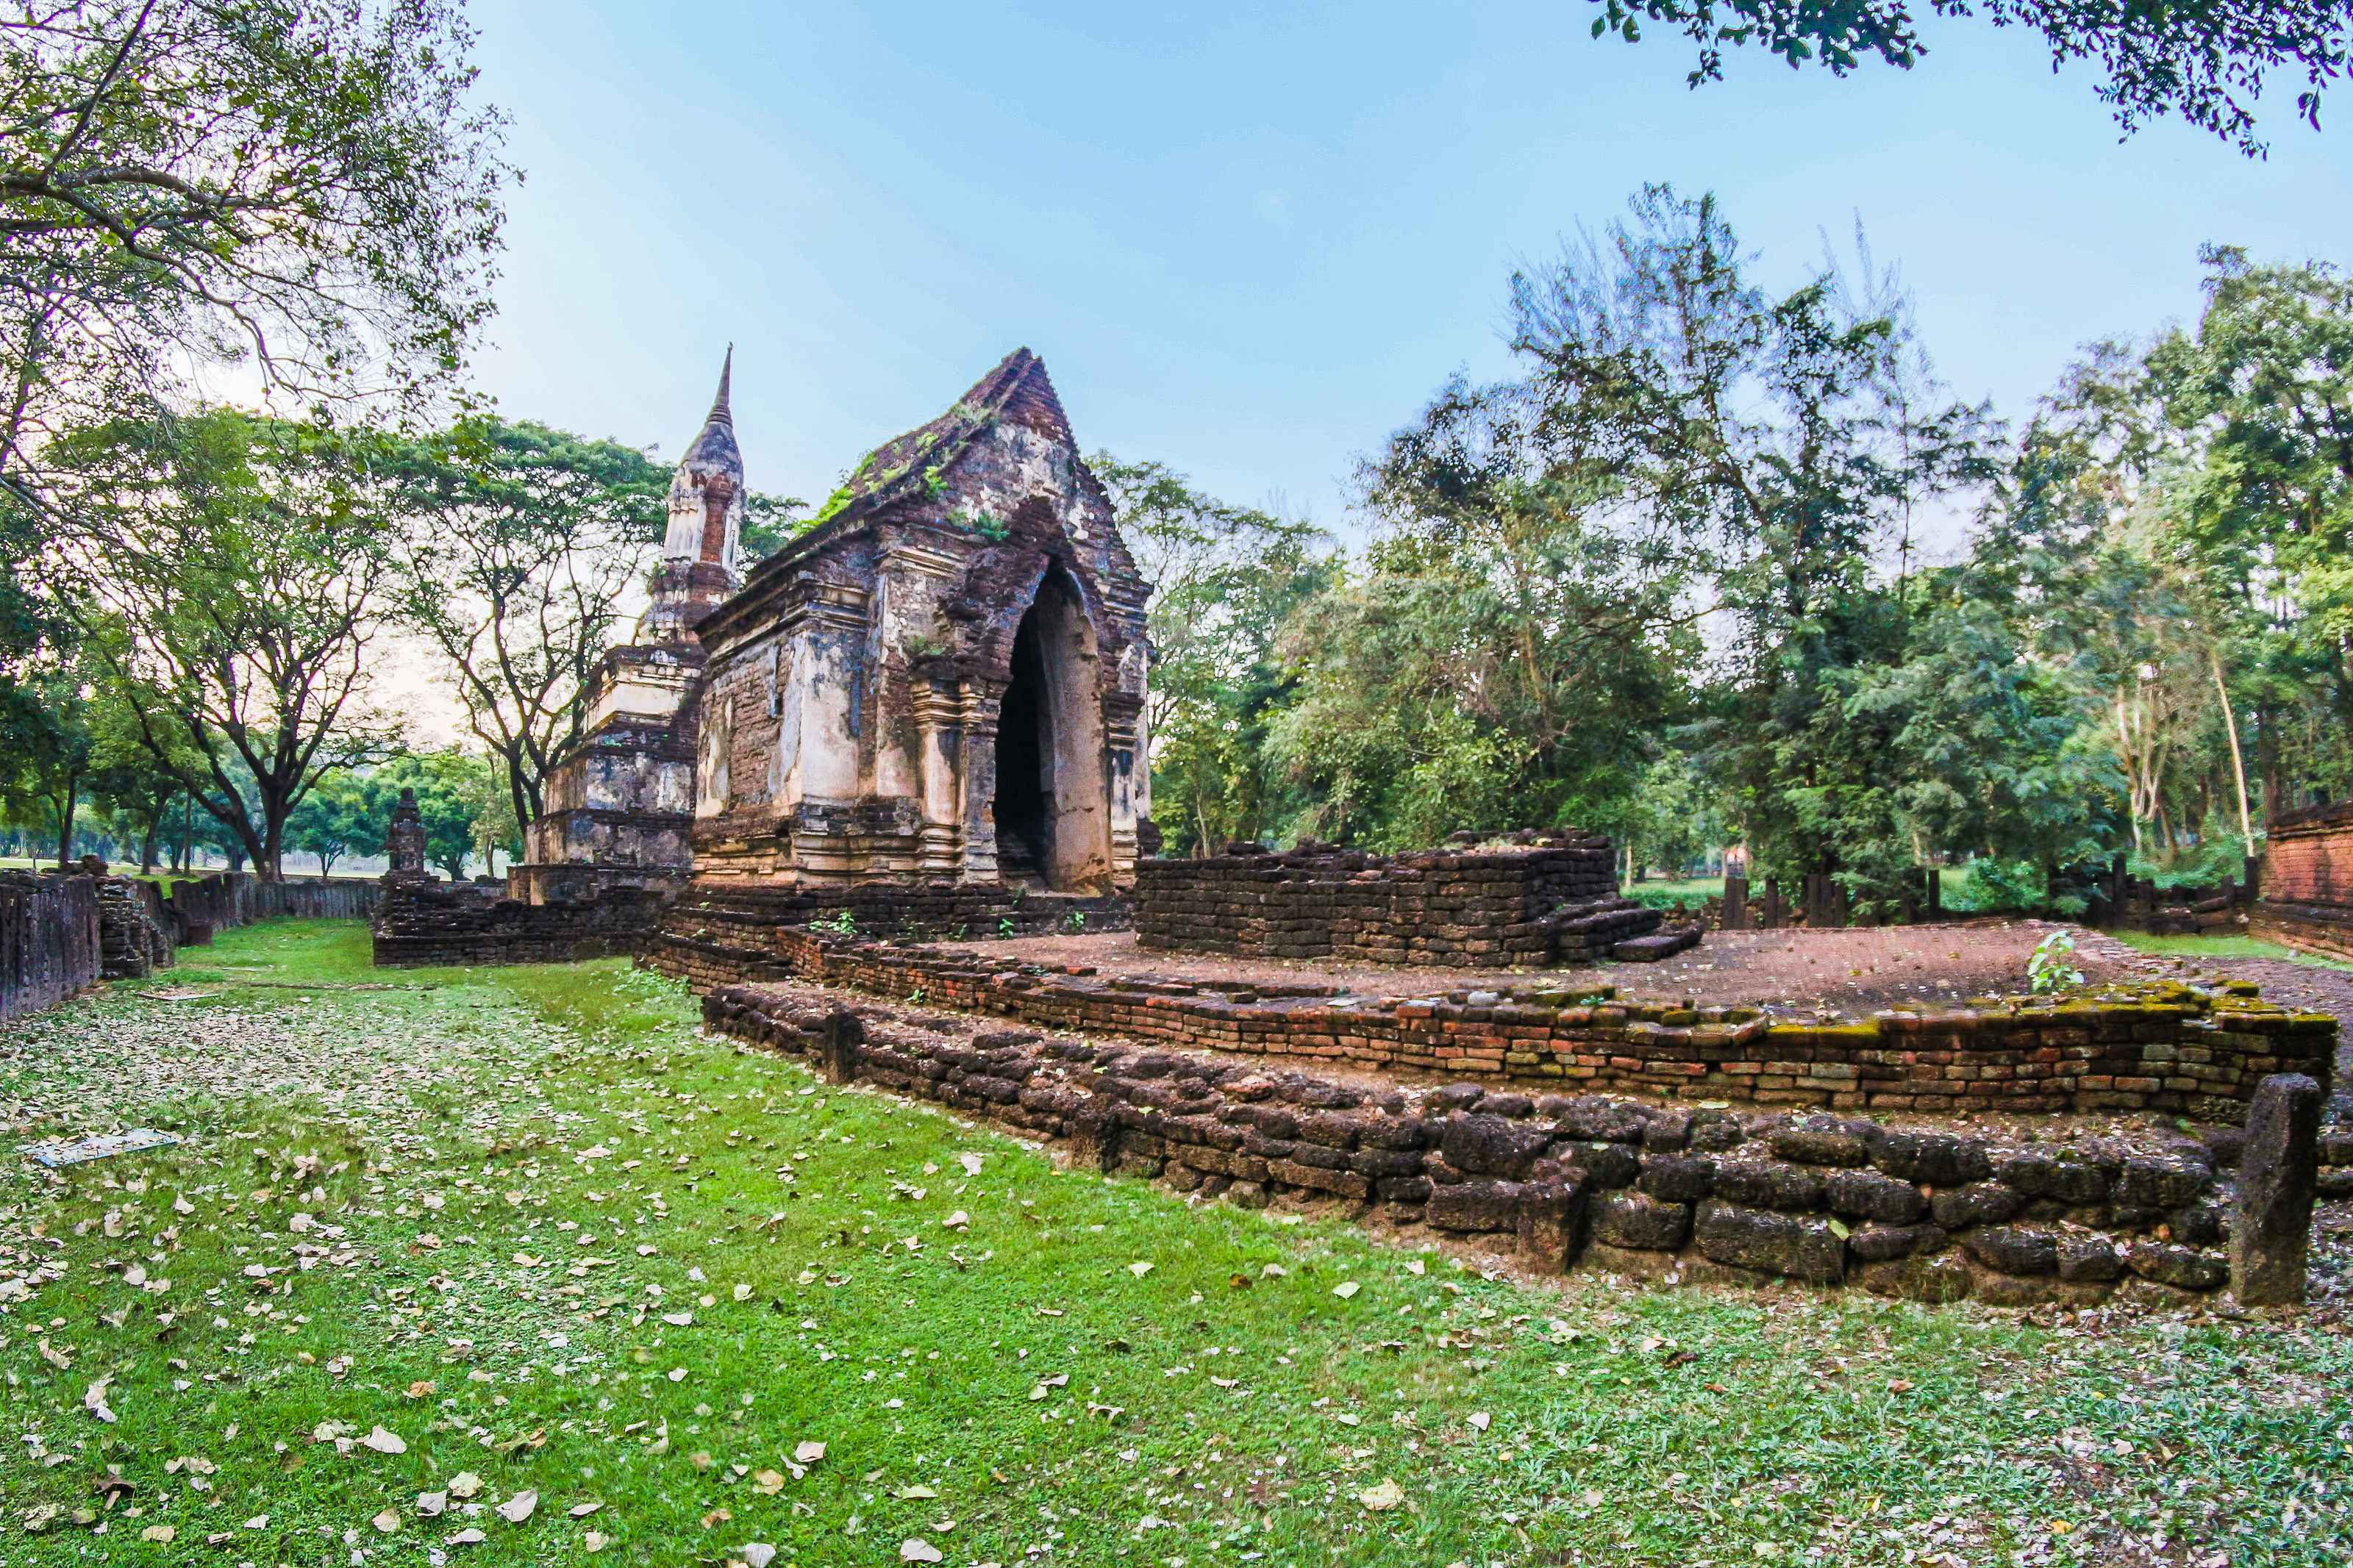
ancient, architecture, art, asia, asian, buddha, buddhism, buddhist, chang, culture, famous, heritage, historical, history, landmark, lom, old, pagoda, park, religion, satchanalai, si, siam, statue, stone, sukhothai, temple, thai, thailand, tourist, travel, unesco, wat, wall, ruins, historic site, tree, building, ancient history, grass, house, church, rural area, plant, place of worship, tourism, stone wall, archaeological site, tourist attraction, estate, rock, city